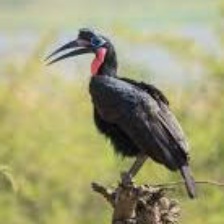
Species: ABYSSINIAN GROUND HORNBILL
Scientific name: BUCORVUS ABYSSINICUS
ImageNet parent category: hornbill